Deuce (wrestler)

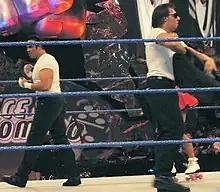
Deuce (left) with Domino before a match on a SmackDown! taping

On the January 19, 2007 episode of "SmackDown!", the team, now using the name "Deuce 'n Domino", along with Cherry, debuted with their 1950s greaser in-ring persona. They quickly defeated a team of jobbers—wrestlers who consistently lose to make their opponents look stronger—and did the same to another jobber team the next week. On the February 2 episode of "SmackDown!", they defeated WWE Tag Team Champions Paul London and Brian Kendrick in a non-title match. They earned a chance at the championship at No Way Out, but failed to win the title. On the April 13 episode of "SmackDown!", Deuce and Domino got a chance at the tag titles again, but lost after Deuce got them disqualified. The next week on "SmackDown!", they defeated London and Kendrick to win the tag team titles. On the May 25 episode of "SmackDown!", London and Kendrick competed against William Regal and Dave Taylor, but Deuce and Domino interfered, resulting in Regal and Taylor being disqualified. This made both teams the number one contender, which led to a triple threat tag match the next week where Deuce and Domino retained the titles. On June 24, Deuce and Domino issued an open challenge at the pay-per-view event, , which was accepted by Jimmy Snuka (Deuce's father) and Sgt. Slaughter. Deuce and Domino retained their title.